Cincinnati Music Hall

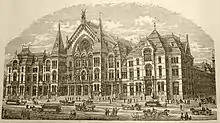
The original design of Music Hall.

Springer, influenced by the beneficial results the industrial expositions and musical festivals had on the city, wrote a letter in May 1875 to John Shillito, owner of Shillito's department store, offering to donate $125,000 under two conditions. First, that the site be free from taxation, and second, that a further sum of $125,000 be raised by the community. When only $106,000 was raised Springer donated an additional $20,000. From the outset, the musical and industrial interests collided, so Springer offered an additional $50,000 if $100,000 could be raised. This additional sum of money would be used for the construction of buildings around the hall for the purpose of holding industrial expositions. The total cost of Music Hall was $300,962.78 with the exposition wings an additional $146,331.51.